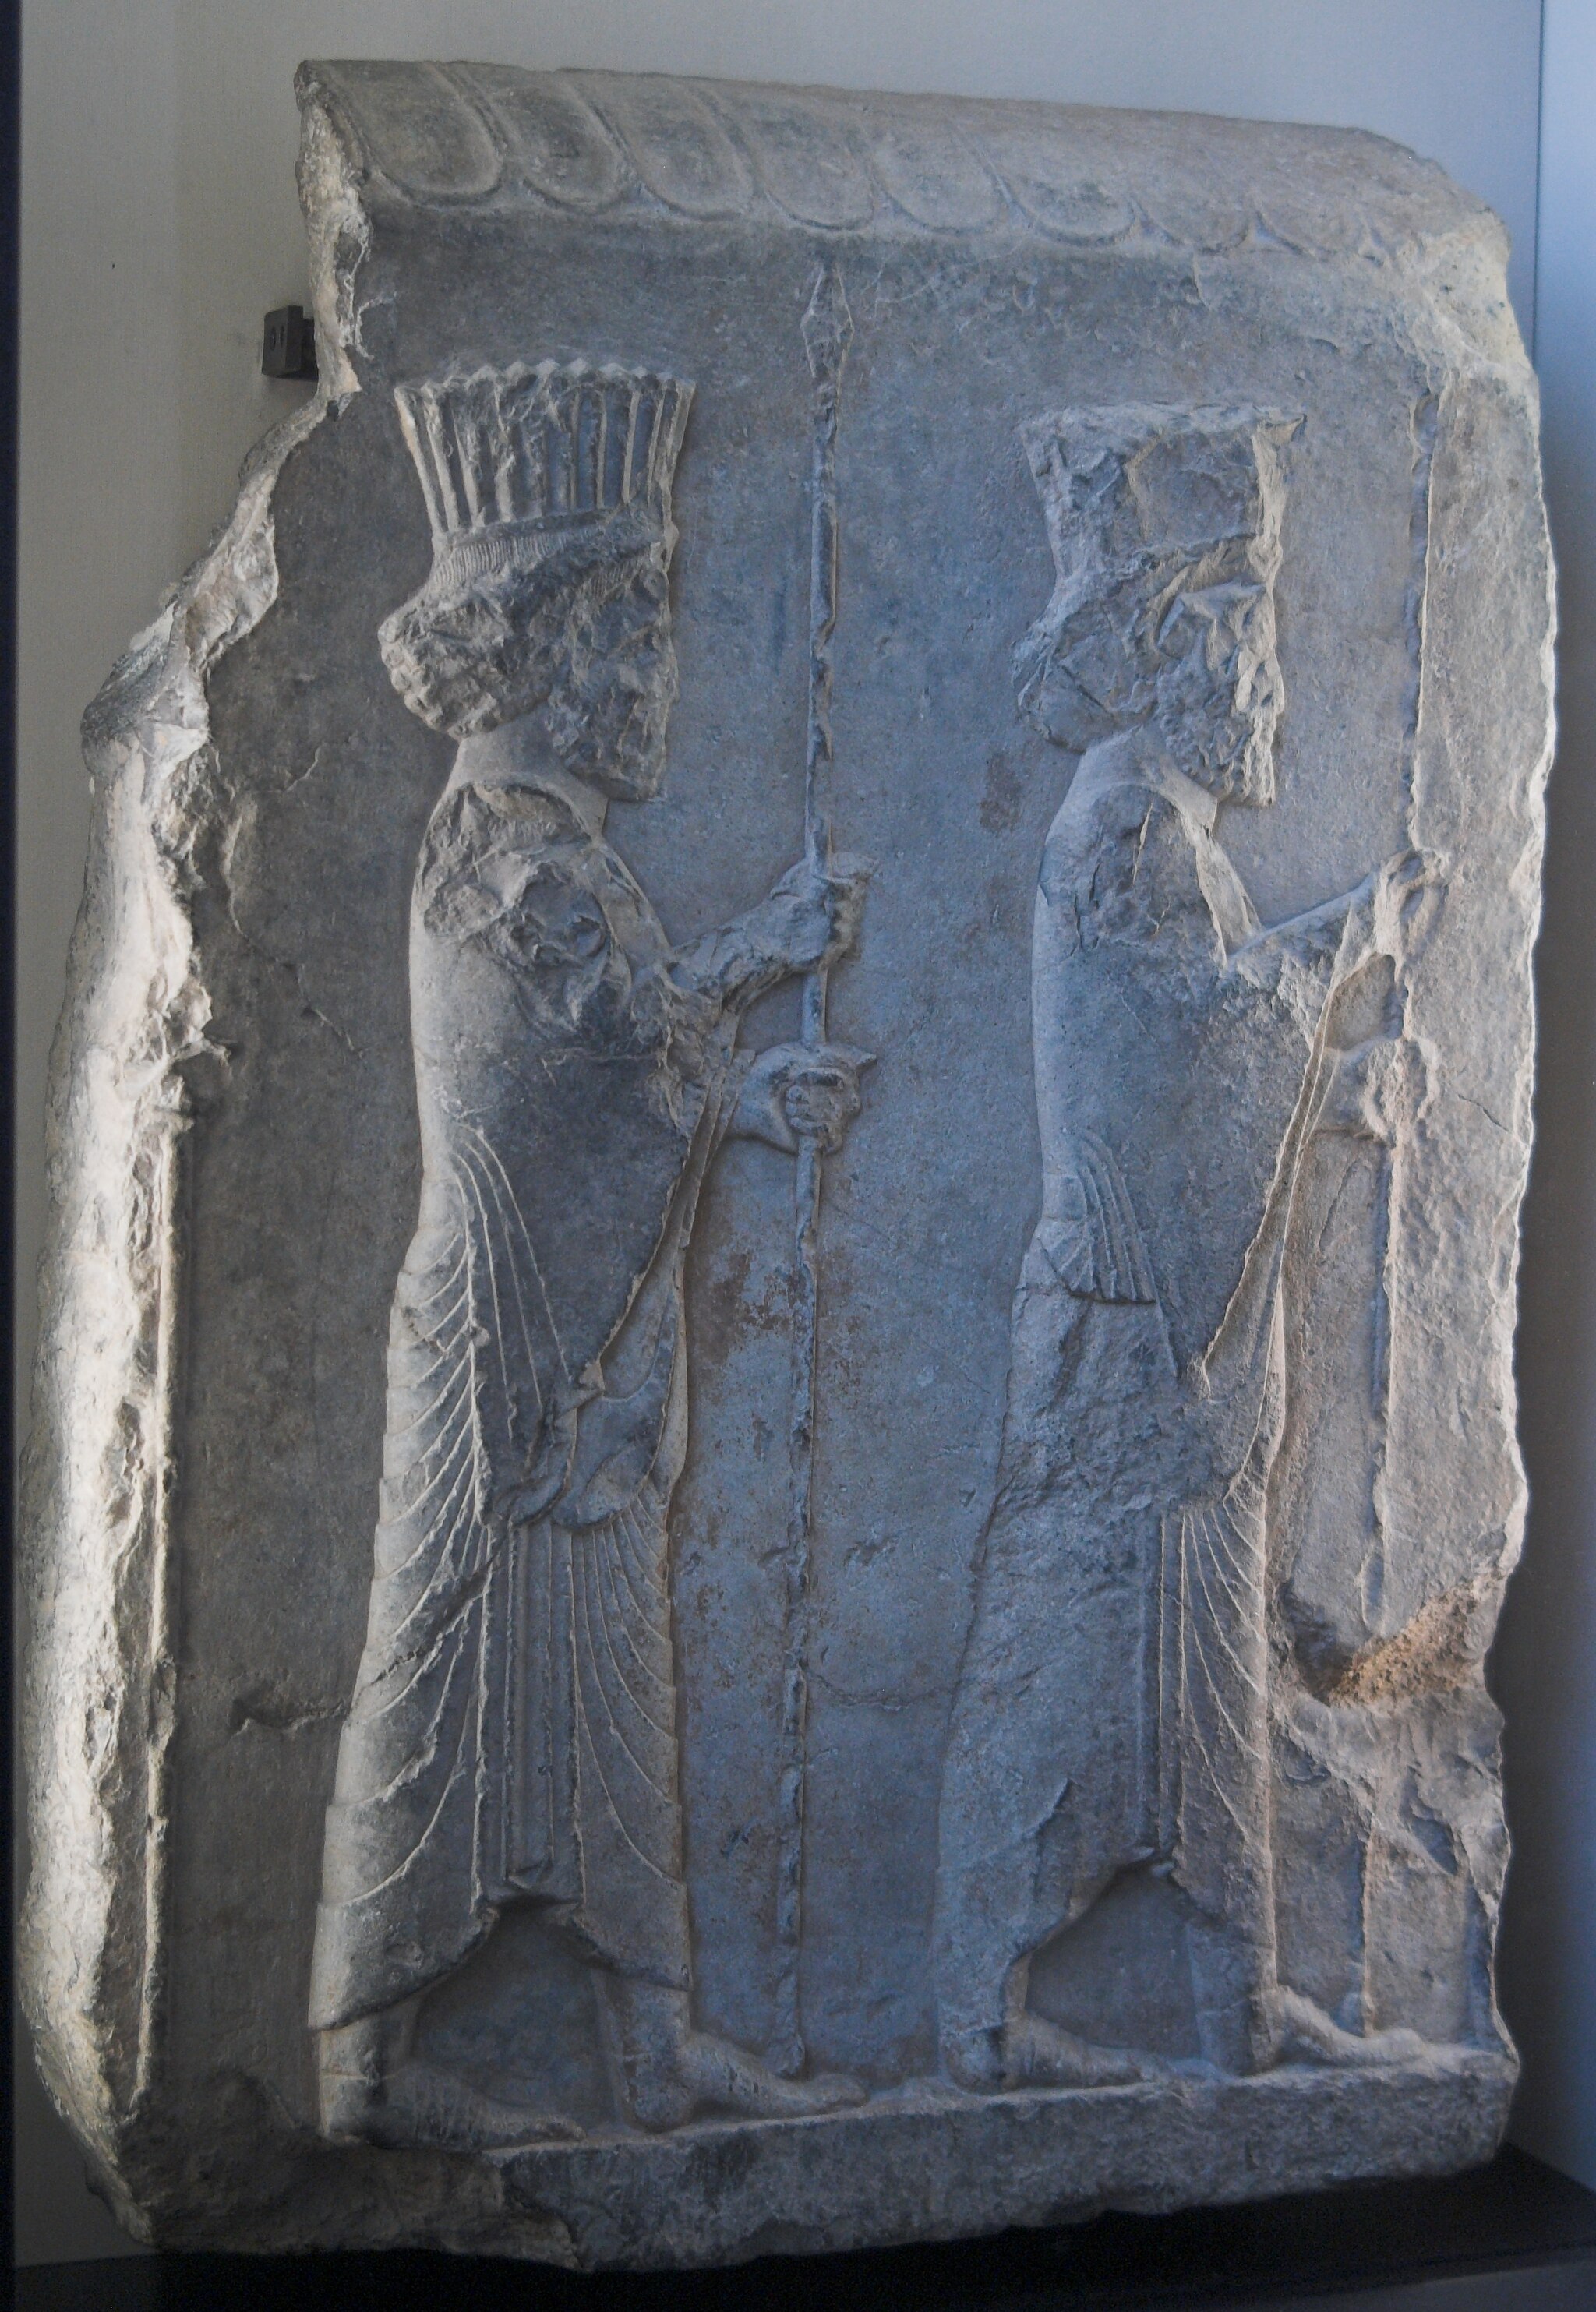
Title: Persian gards AO14051
Description: Gardes perses (élément d'une frise). Epoque achéménide, Ve siècle avant J.-C. Persépolis. Calcaire
Categories: Near Eastern Antiquities in the Louvre - Room 309, Artworks without Wikidata item, Self-published work, Artworks with known accession number, Images by Fabienkhan, Template Unknown (artist), Reliefs from Persepolis, Reliefs of Achaemenid warriors from Persepolis